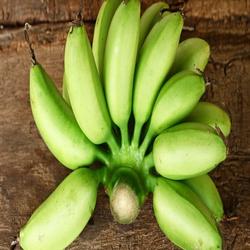
Label: Banana